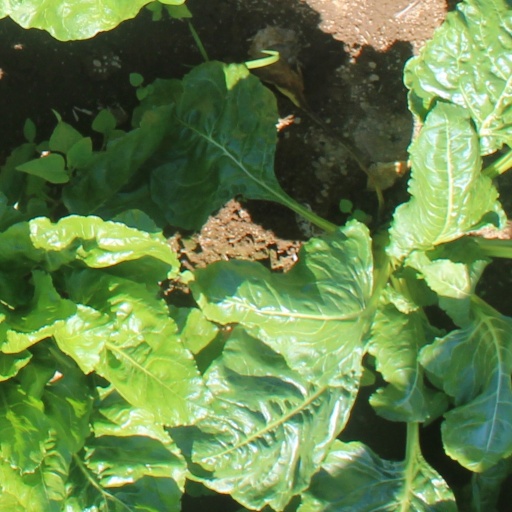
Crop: sugar beet